Pine Nut Mountains

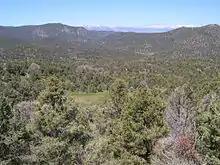
Pine Nut Mountains with snow-capped Carson Range

The Pine Nut Mountains are a north–south mountain range in the Great Basin, in Douglas and Lyon counties of northwestern Nevada, United States. The highest mountain in the range is Mount Siegel at 9,456 ft (2,882 m).